The Rip-Off (film)

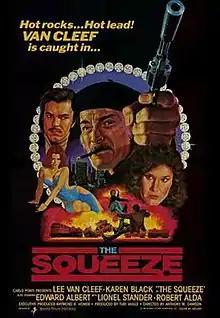

The Rip-Off, also known as The Squeeze and Diamond Thieves, is a 1978 crime action film directed by Antonio Margheriti. It was Margheriti's third collaboration with actor Lee Van Cleef, after previously directing him in "The Stranger and the Gunfighter" and "Take a Hard Ride".